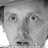
Emotion: surprise